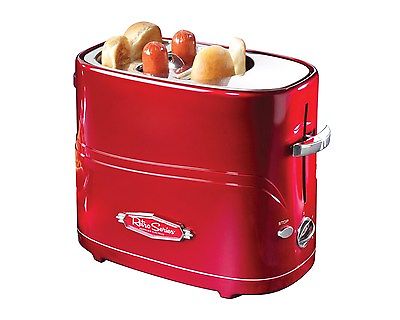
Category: toaster